Dina Meyer

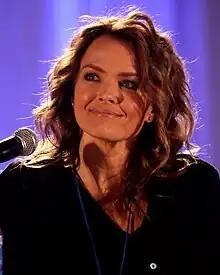
Meyer in 2012

Dina Meyer (born December 22, 1968) is an American actress. She began her career appearing in a recurring role on the Fox teen drama series "Beverly Hills, 90210" (1993–94), before landing a leading role opposite Keanu Reeves in the 1995 film "Johnny Mnemonic".